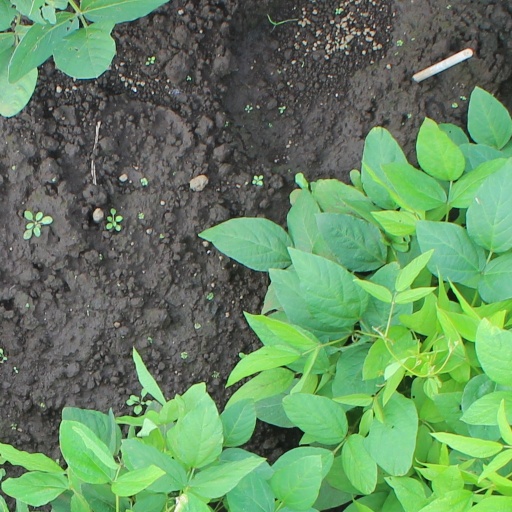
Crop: soybean